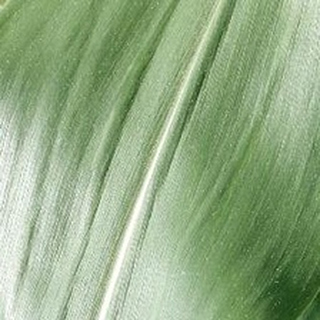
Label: healthy_corn